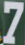
Number: 7